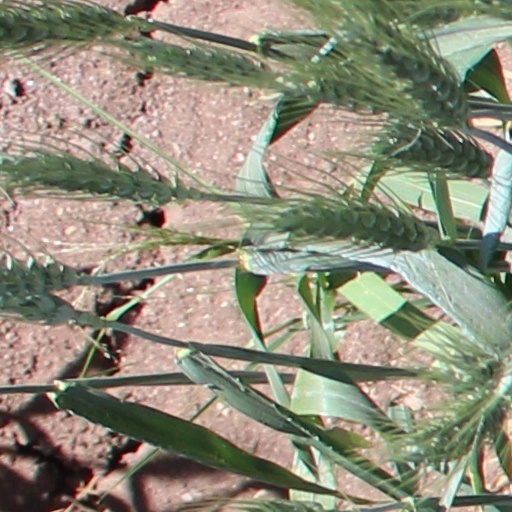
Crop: wheat